Fairy Doors of Ann Arbor

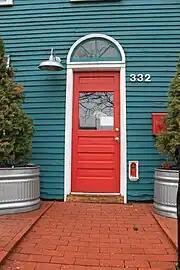
Red Shoes fairy door

The Fairy Doors of Ann Arbor are a series of small doors that are a type of installation art found in the city of Ann Arbor in the U.S. state of Michigan. The first one appeared in the baseboards of the home of Jonathan and Kathleen Wright in 1993. Subsequently, several others were discovered in their home: in the fireplace surround and two in the kitchen. On April 7, 2005, the first was seen in public on the exterior of Sweetwaters Coffee and Tea. Since then, ten more have shown up around Ann Arbor (as well as a "goblin door" parody), and seven of the original "public" doors still exist.